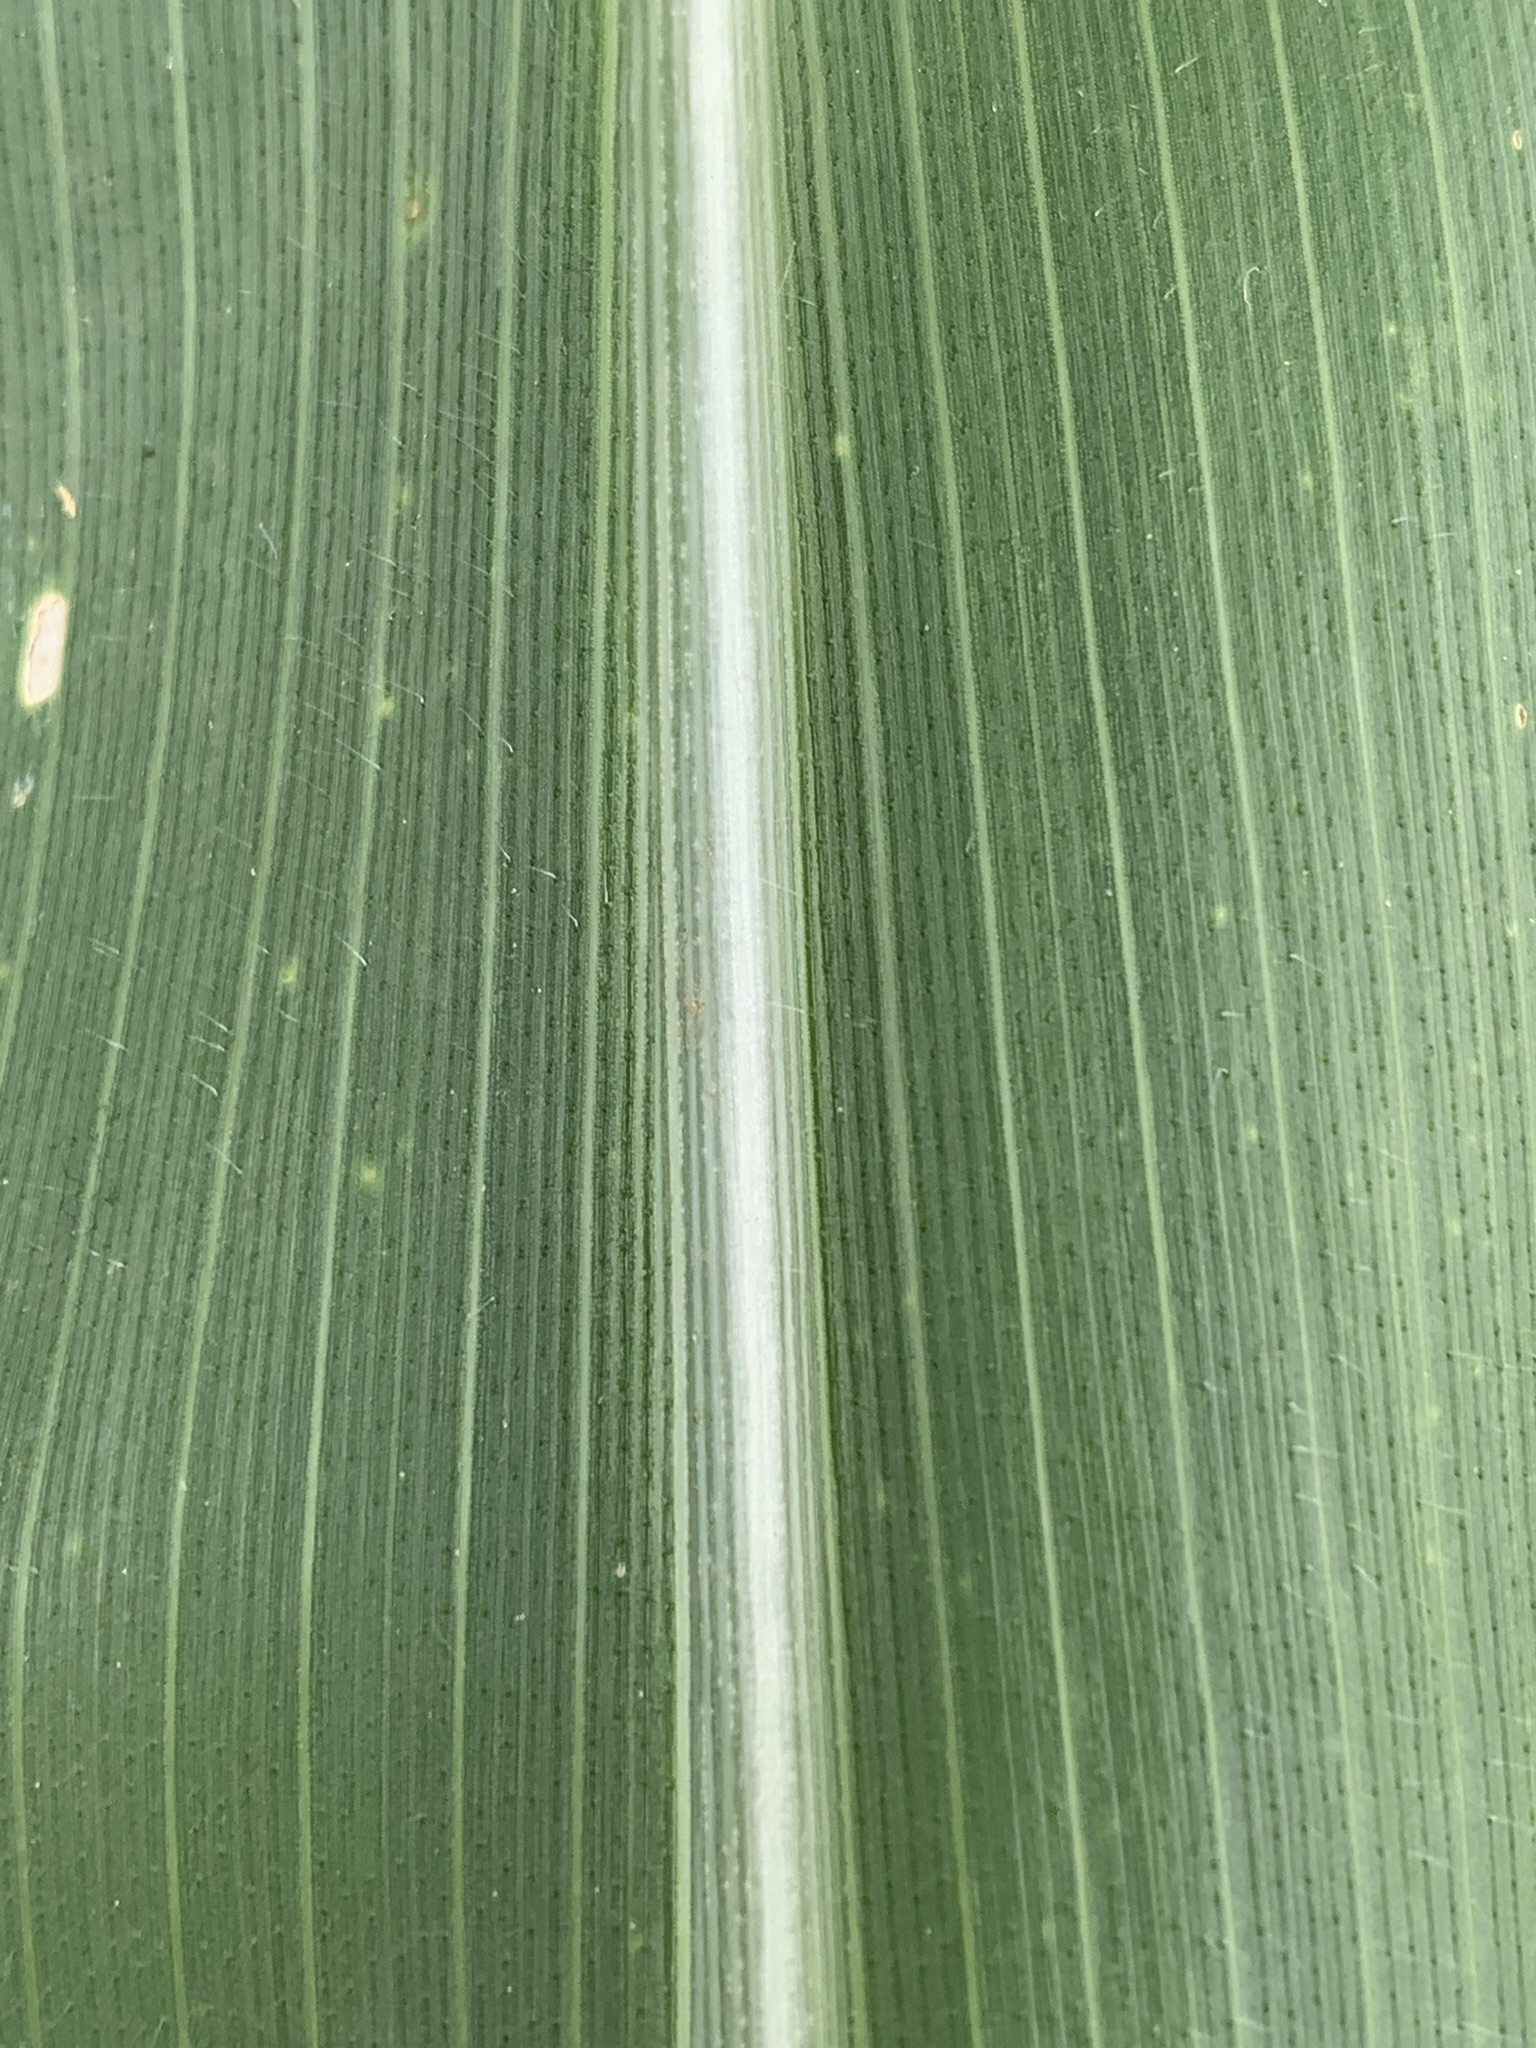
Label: Healthy